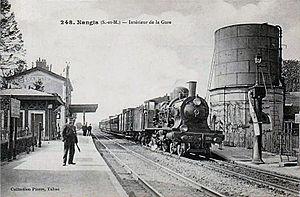
Nangis - Intérieur de la gare.
La gare de Nangis est une gare ferroviaire française de la ligne de Paris-Est à Mulhouse-Ville située sur le territoire de la commune de Nangis, dans le département de Seine-et-Marne en région Île-de-France.